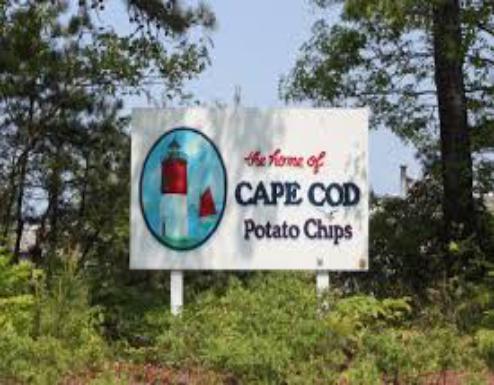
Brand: Cape Cod Potato Chips
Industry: Food